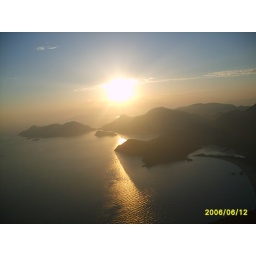
A sunset view of blue lagoon in Oludeniz from sky, flying by parachute